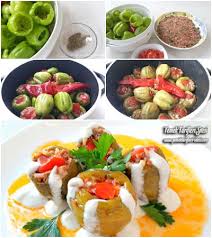
Yemek: biber_dolmasi